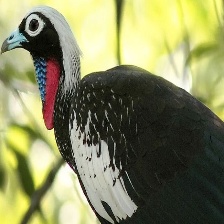
Species: BLUE THROATED PIPING GUAN
Scientific name: PIPILE CUMANENSIS